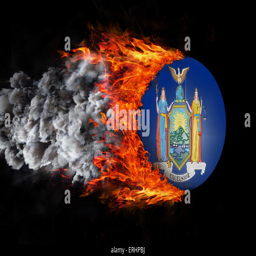
concept of speed - flag with a trail of fire and filming location